Benedict Crowell

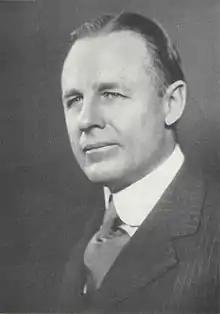

Benedict Crowell (October 21, 1869 – September 8, 1952) was a United States military officer and politician particularly influential in military organization during and following World War I. He was United States Assistant Secretary of War from 1917 to 1920.